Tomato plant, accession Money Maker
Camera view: tilt-top (135 deg); turntable rotation: 330 degrees
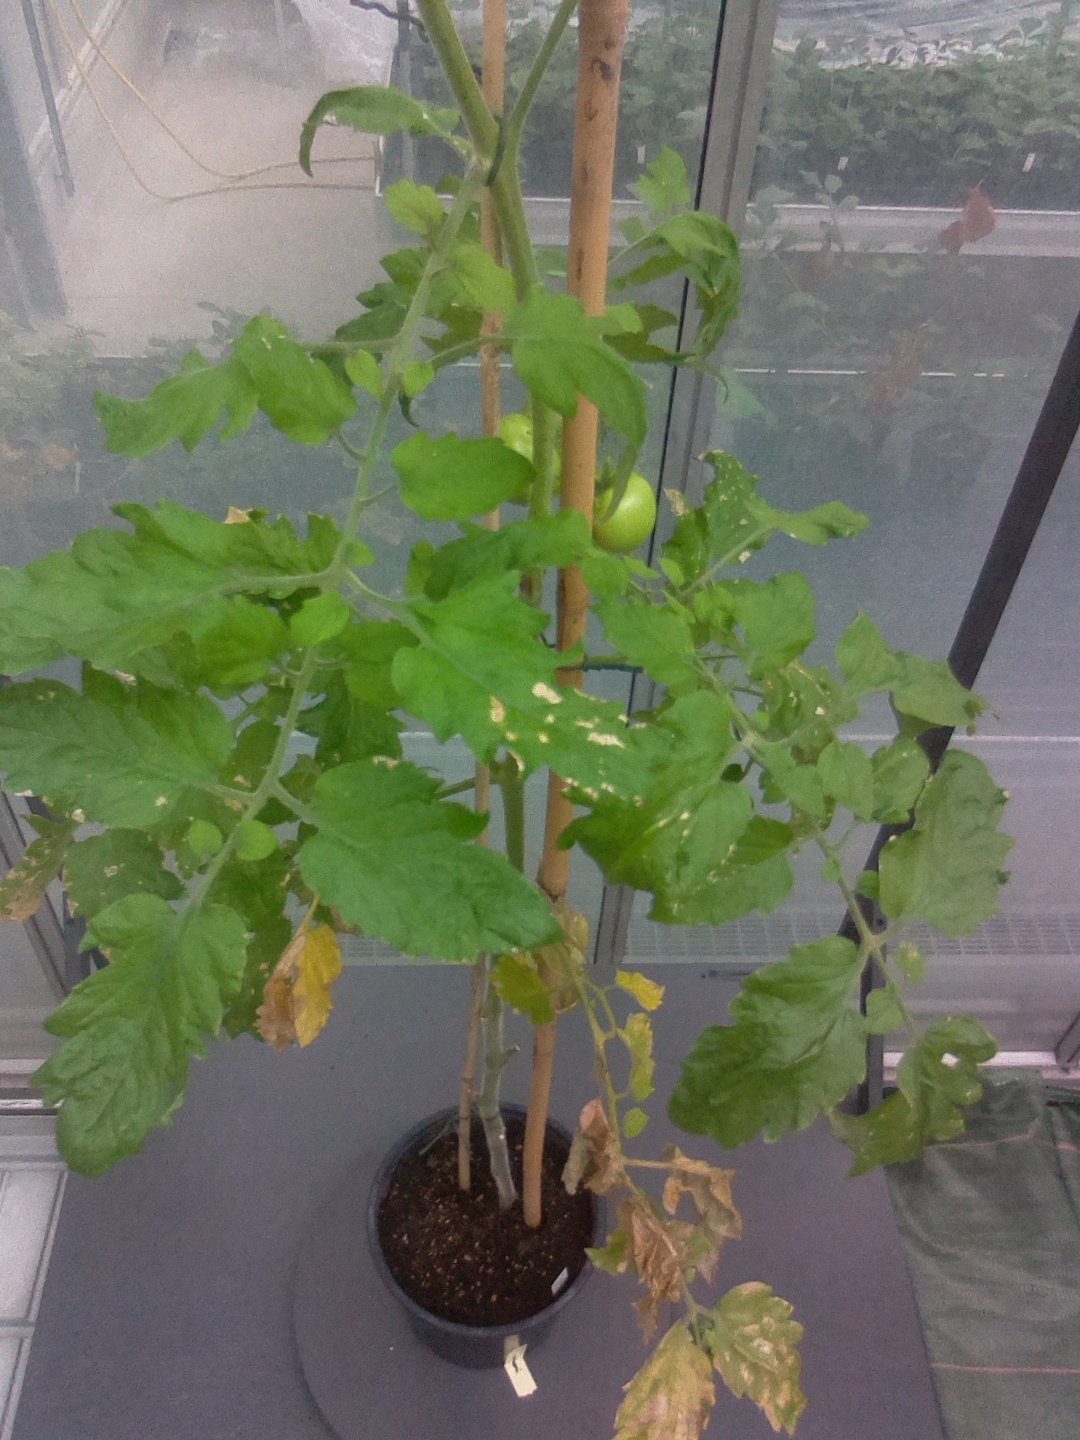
BBCH growth stage 76: 60%-70% of final fruit size